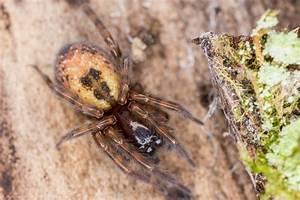
spider